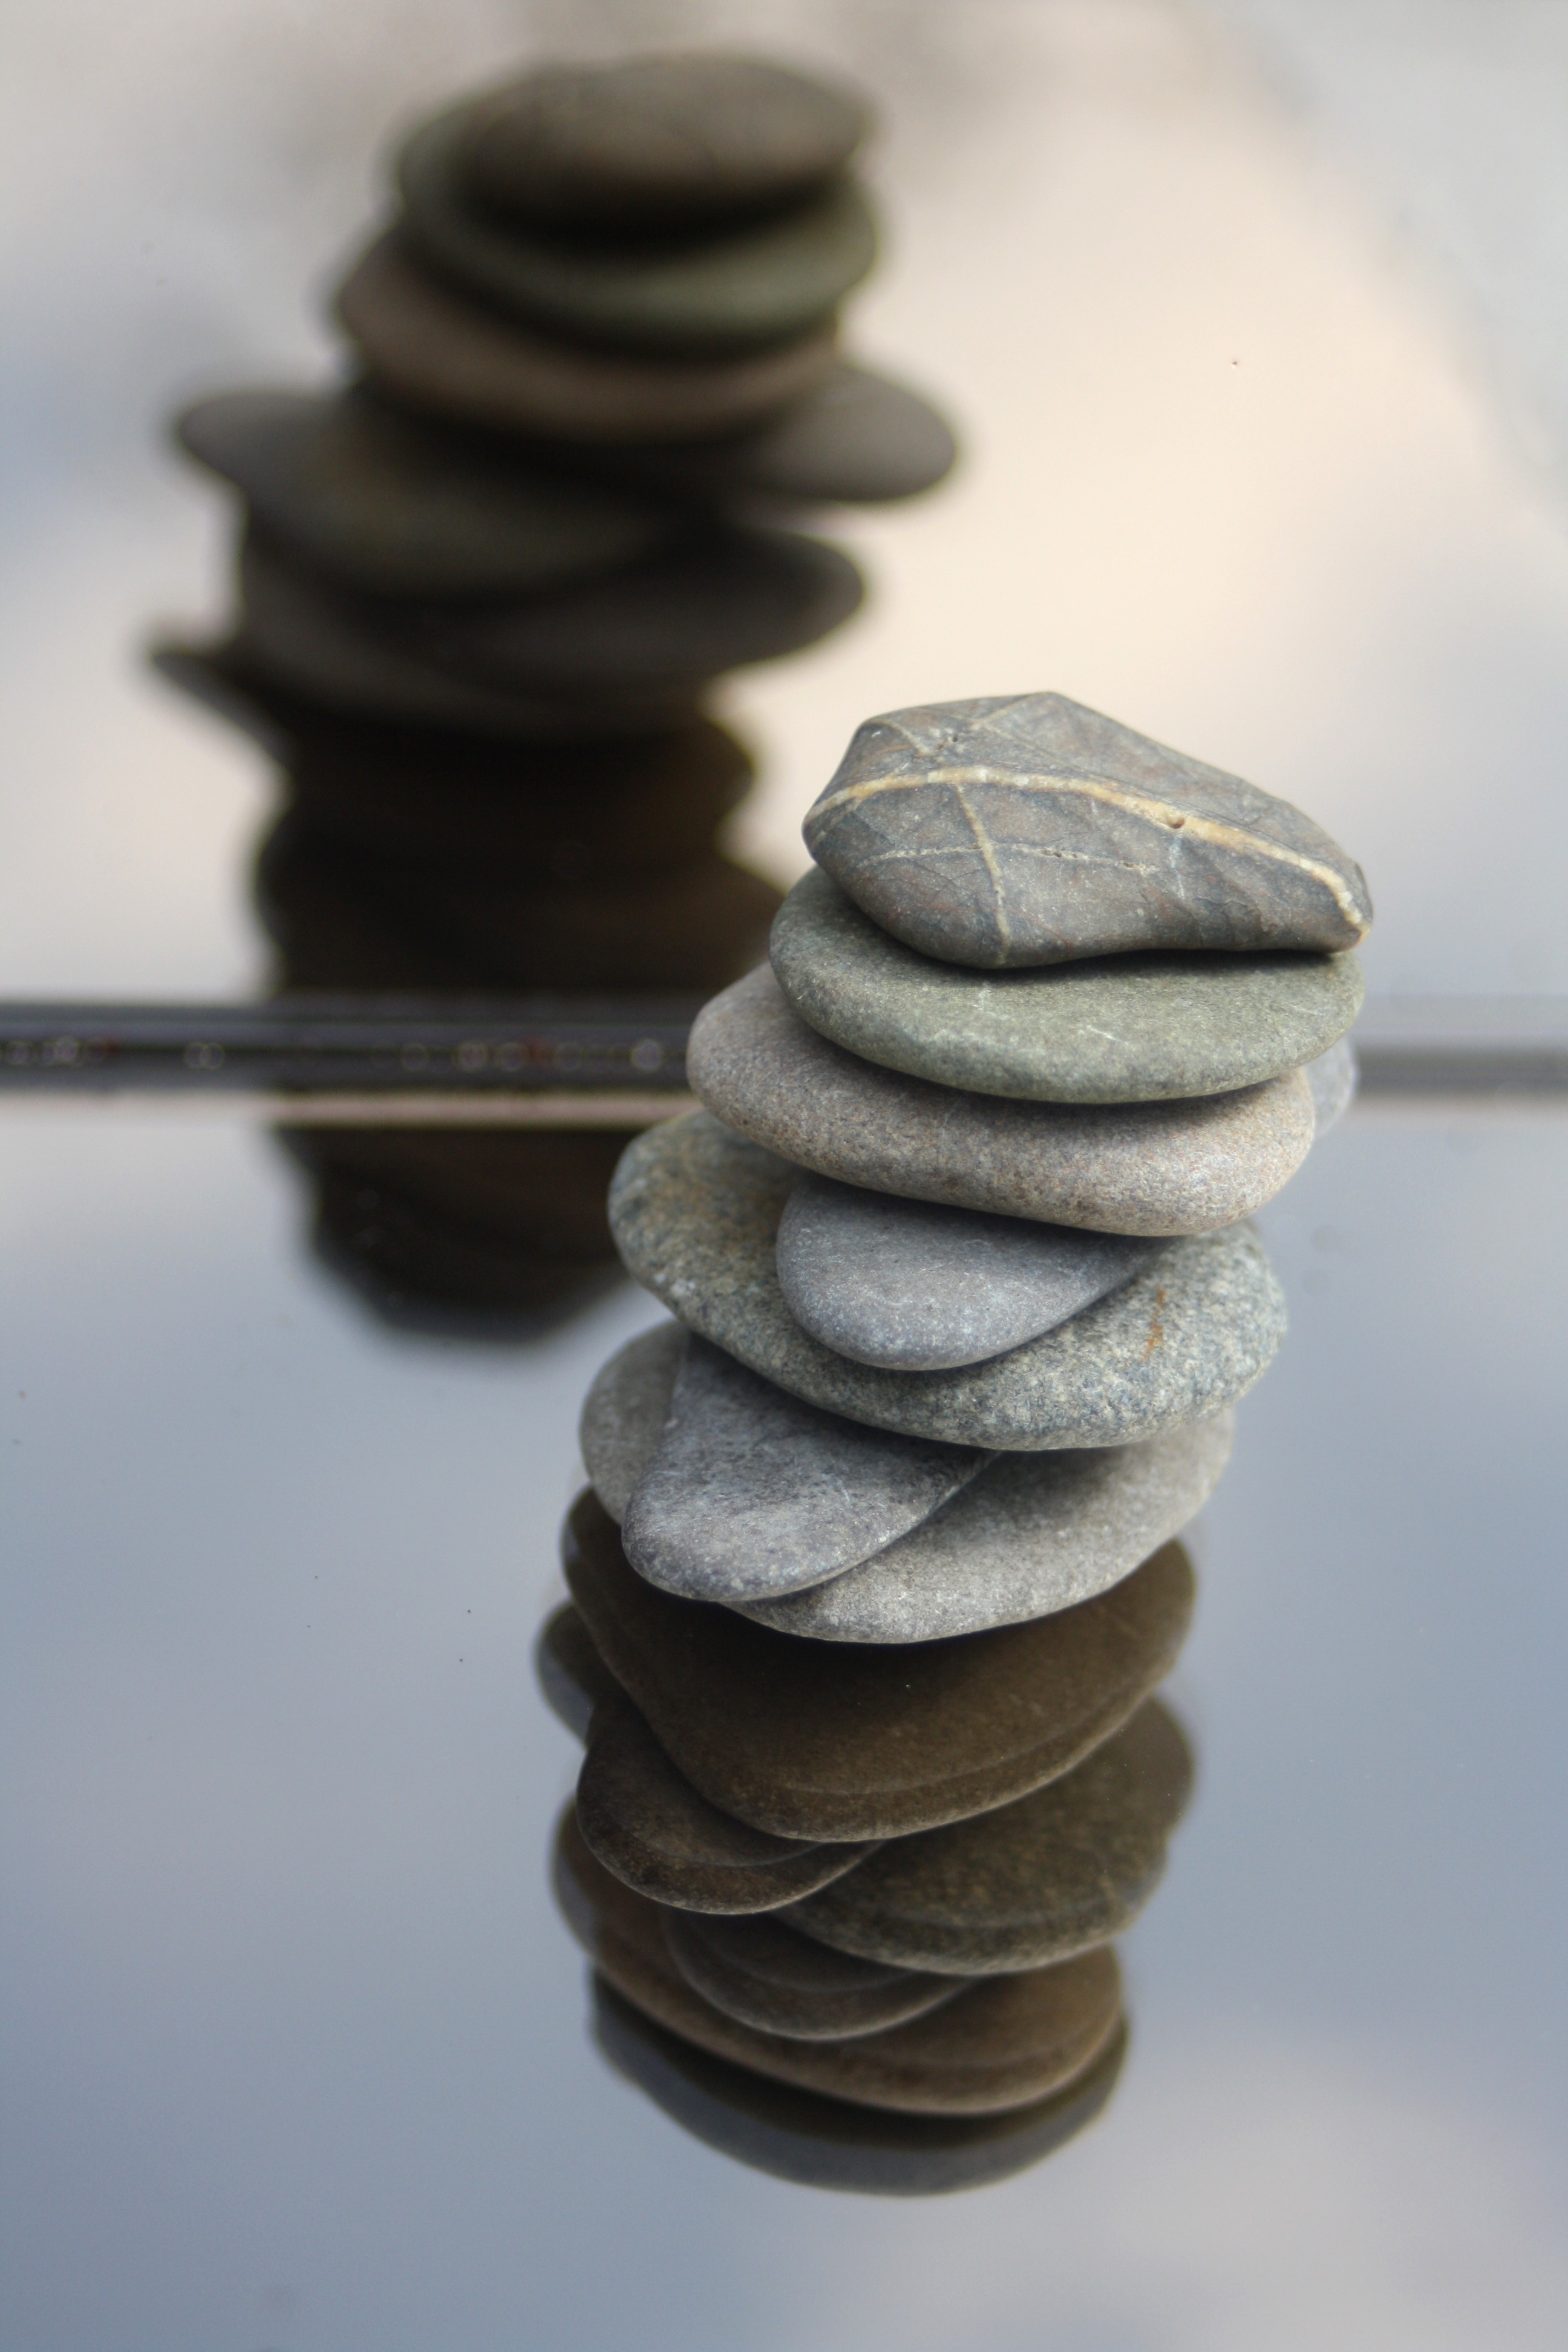
hand, tower, balance, stack, material, close up, sculpture, stones, art, meditation, stacked, of course, mirroring, baltic sea, wellness, macro photography, stack stones